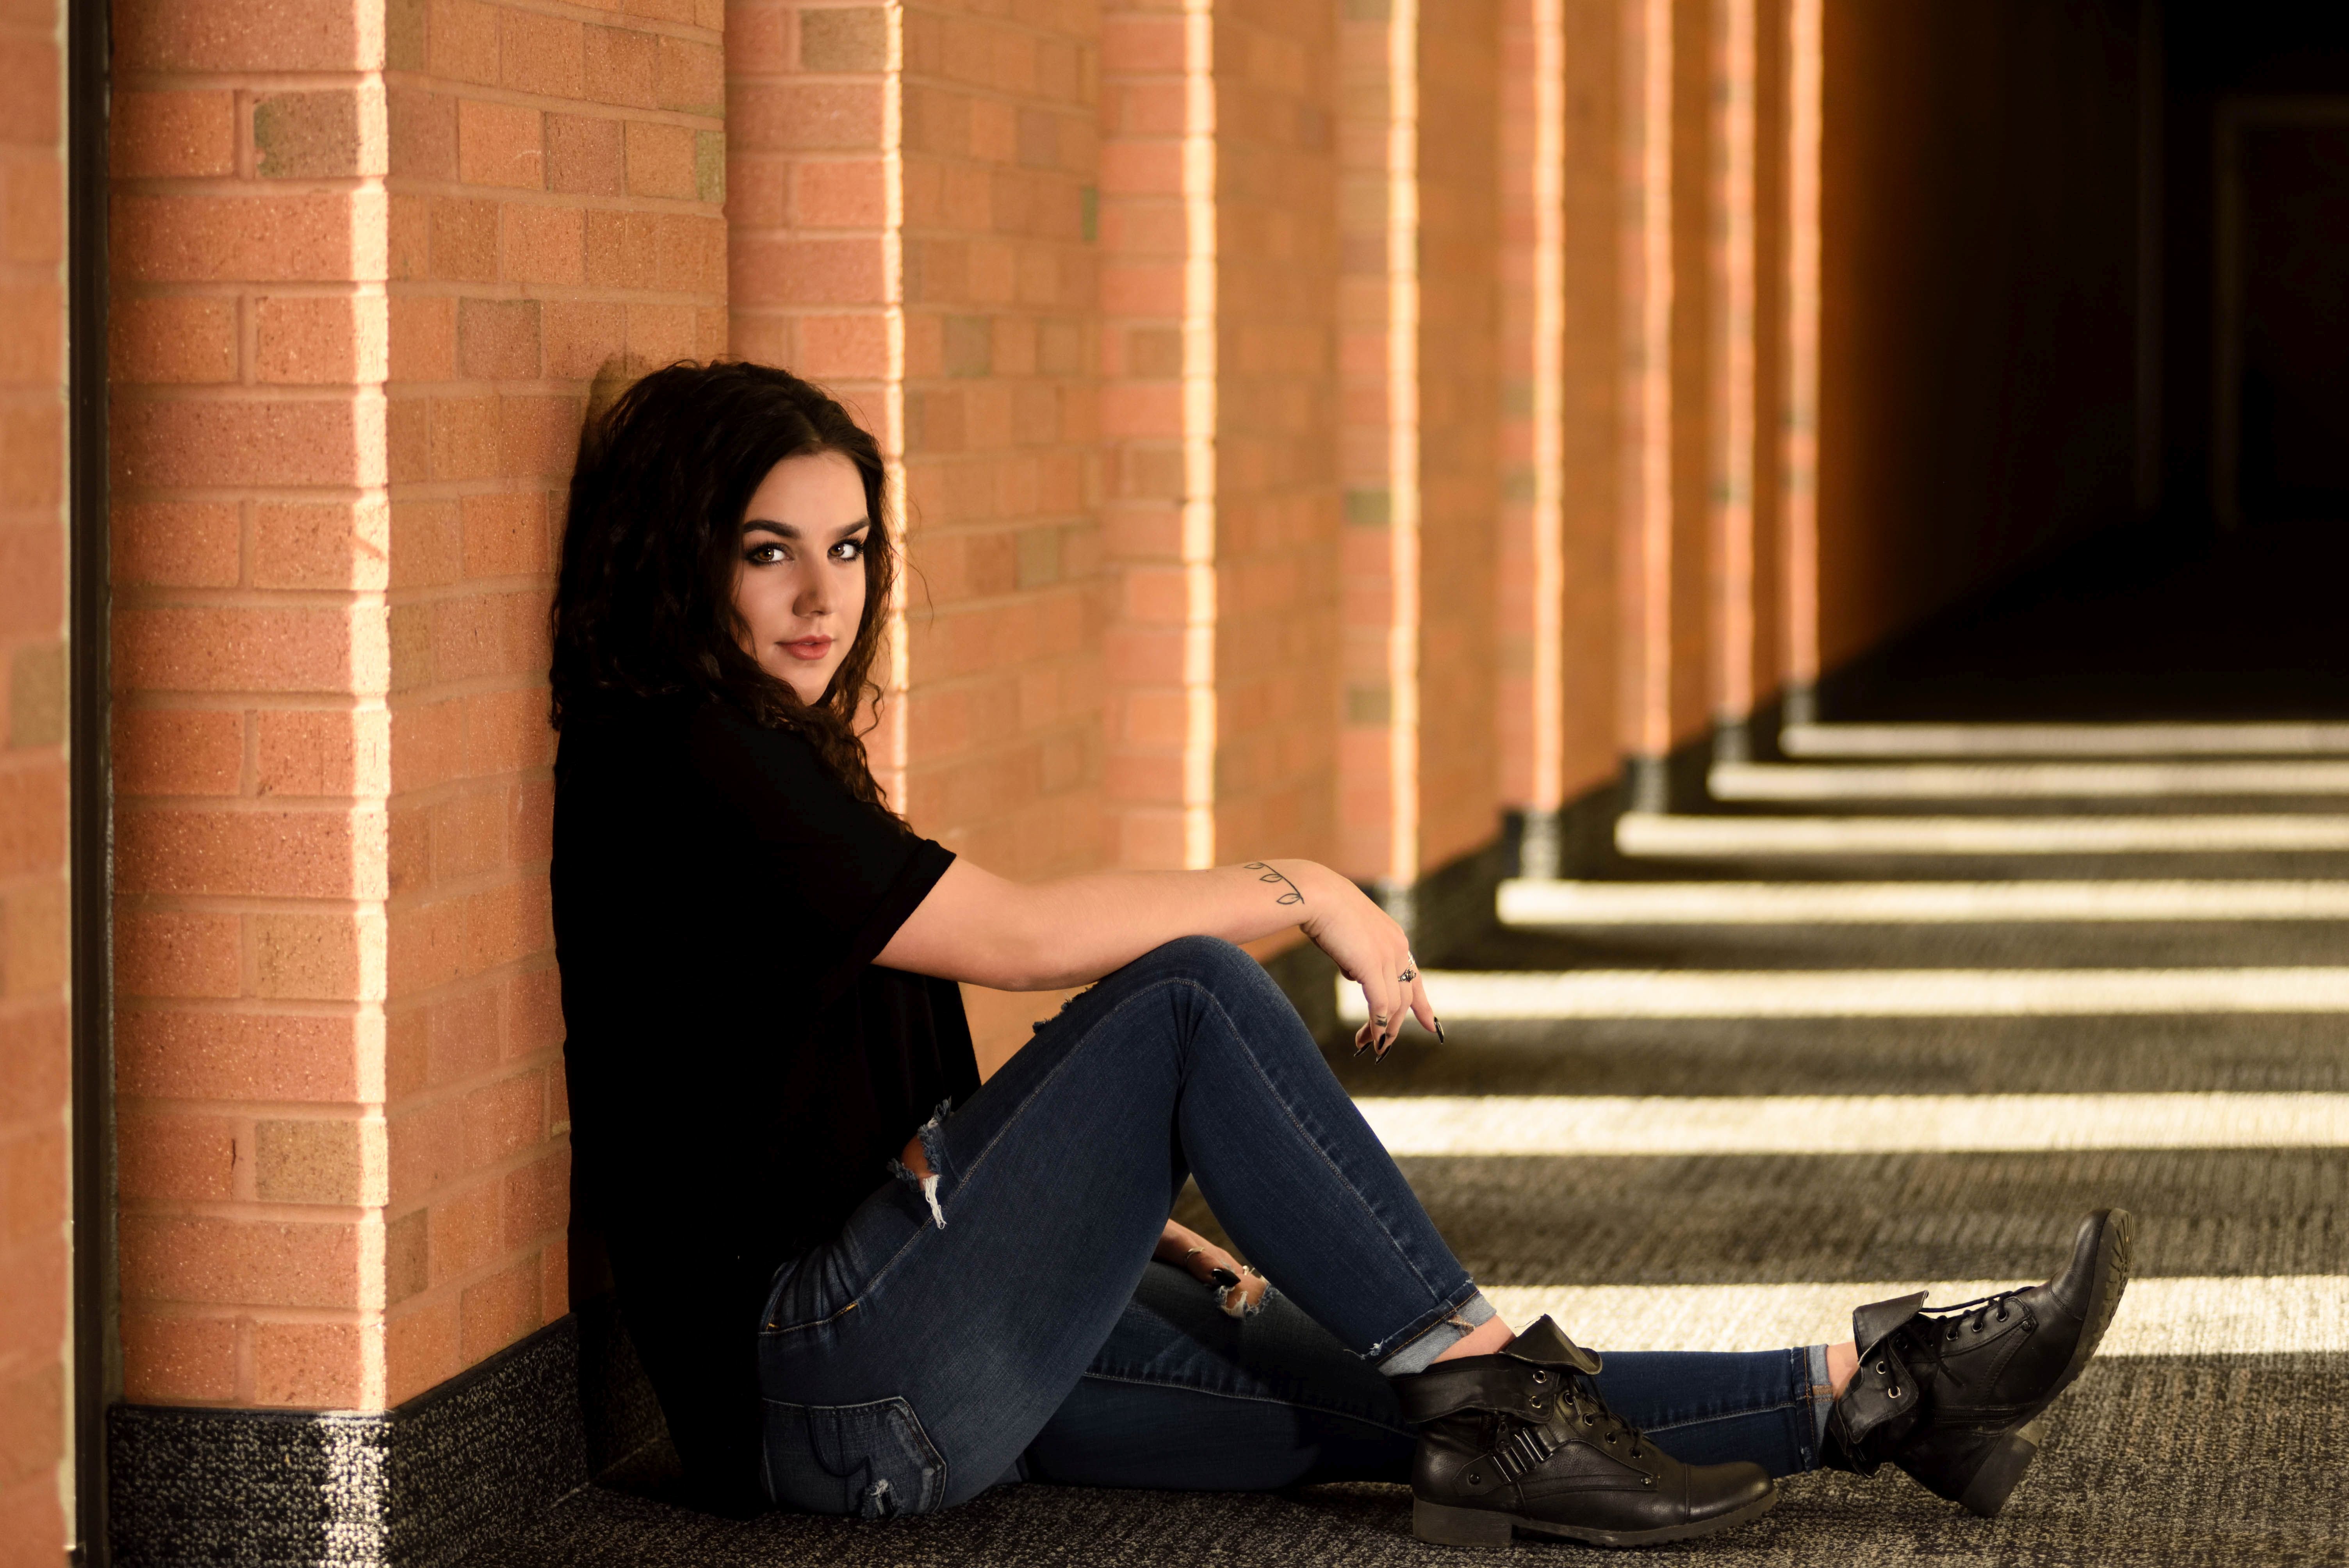
portrait, beautiful, hot girl, eyes, face, woman, model, photograph, sitting, girl, beauty, lady, light, photography, leg, black hair, photo shoot, long hair, smile, flash photography, portrait photography, shoe